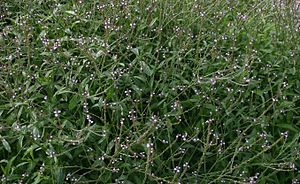
Lægejernurt
Jernurt i Den Økologiske Have i Odder.
Jernurt i Den Økologiske Have i Odder.
Lægejernurt, også skrevet Læge-Jernurt eller bare Jernurt, er en 10-80 cm høj urt, der i Danmark vokser meget sjældent nær bebyggelse og er i tilbagegang. Bladene indeholder bitterstoffer og forskellige smagsstoffer.